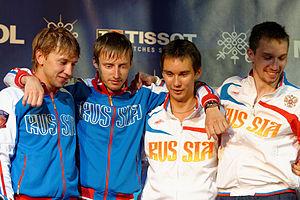
L'équipe de Russie de sabre masculin (de gauche à droite, Nikolay Kovalev, Veniamin Reshetnikov, Kamil Ibragimov et Aleksey Yakimenko) sur le podium des championnats du monde d'escrime 2013 au Syma Hall à Budapest, le 10 août 2013.